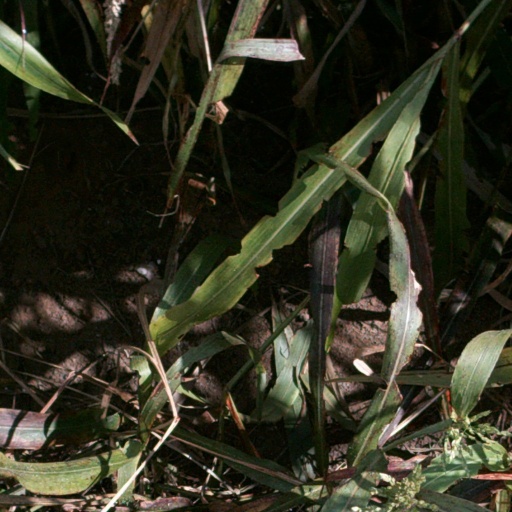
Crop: sorghum